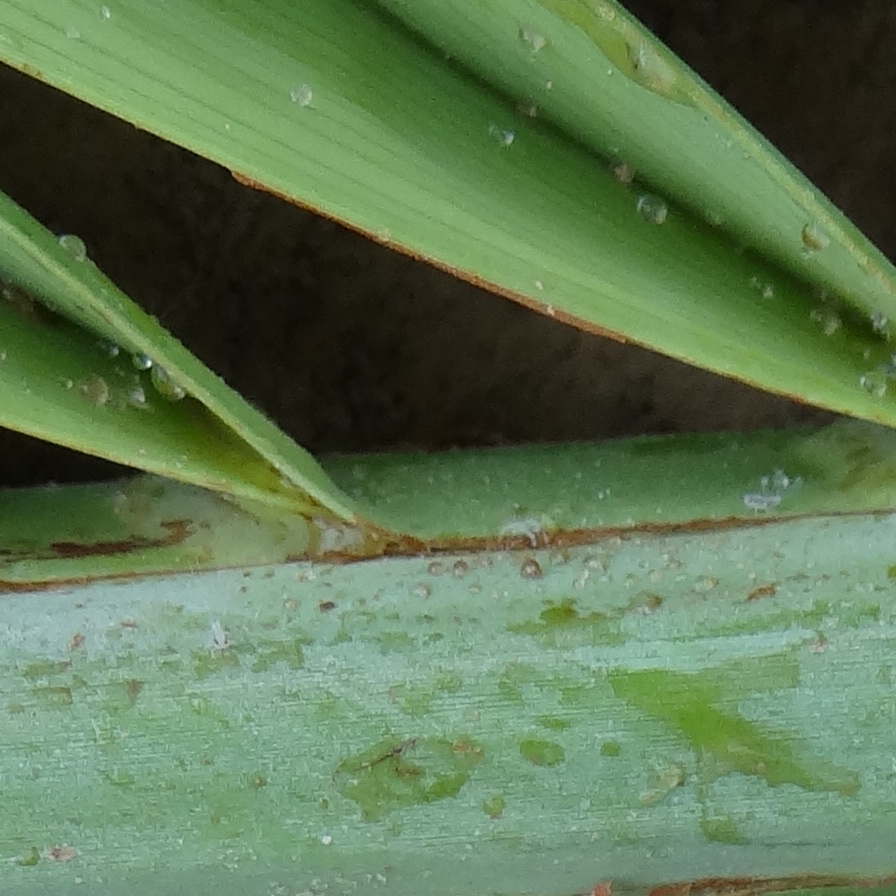
Label: Honey